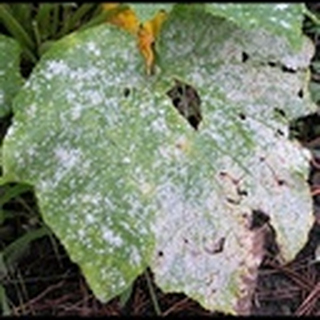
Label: cotton_powdery_mildew